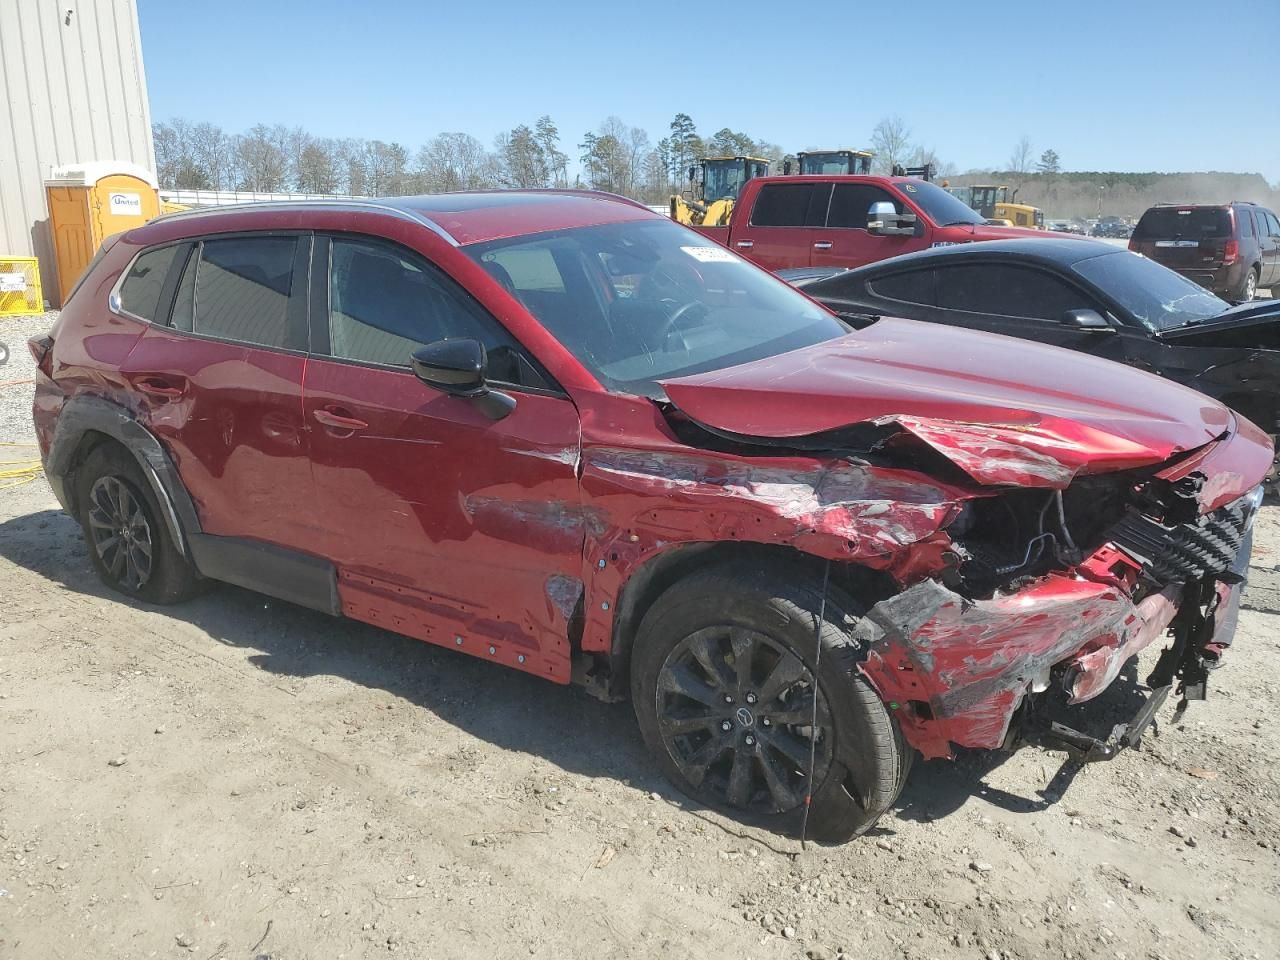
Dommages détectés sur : plaque d'immatriculation avant, pare-choc avant, feu avant droit, capot, aile avant droite, porte avant droite, porte arrière droite, aile arrière droite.
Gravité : majeur